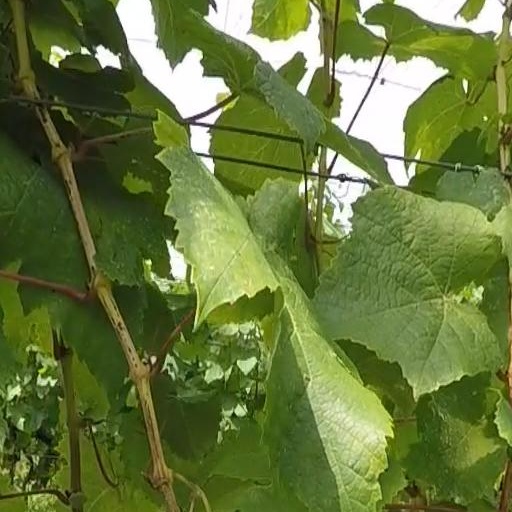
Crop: grape